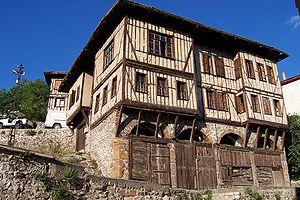
Une maison à colombages ou maison à pans de bois, ou encore maison en corondages, est une maison constituée de deux éléments principaux :